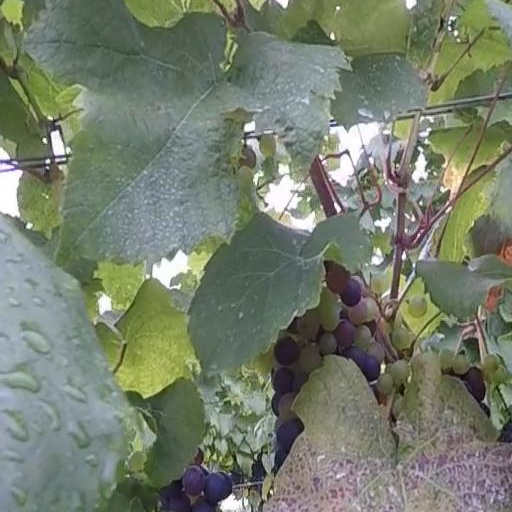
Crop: grape